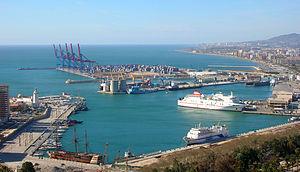
Le port de Malaga se trouve à Malaga, en Andalousie. Il donne sur la mer Méditerranée.